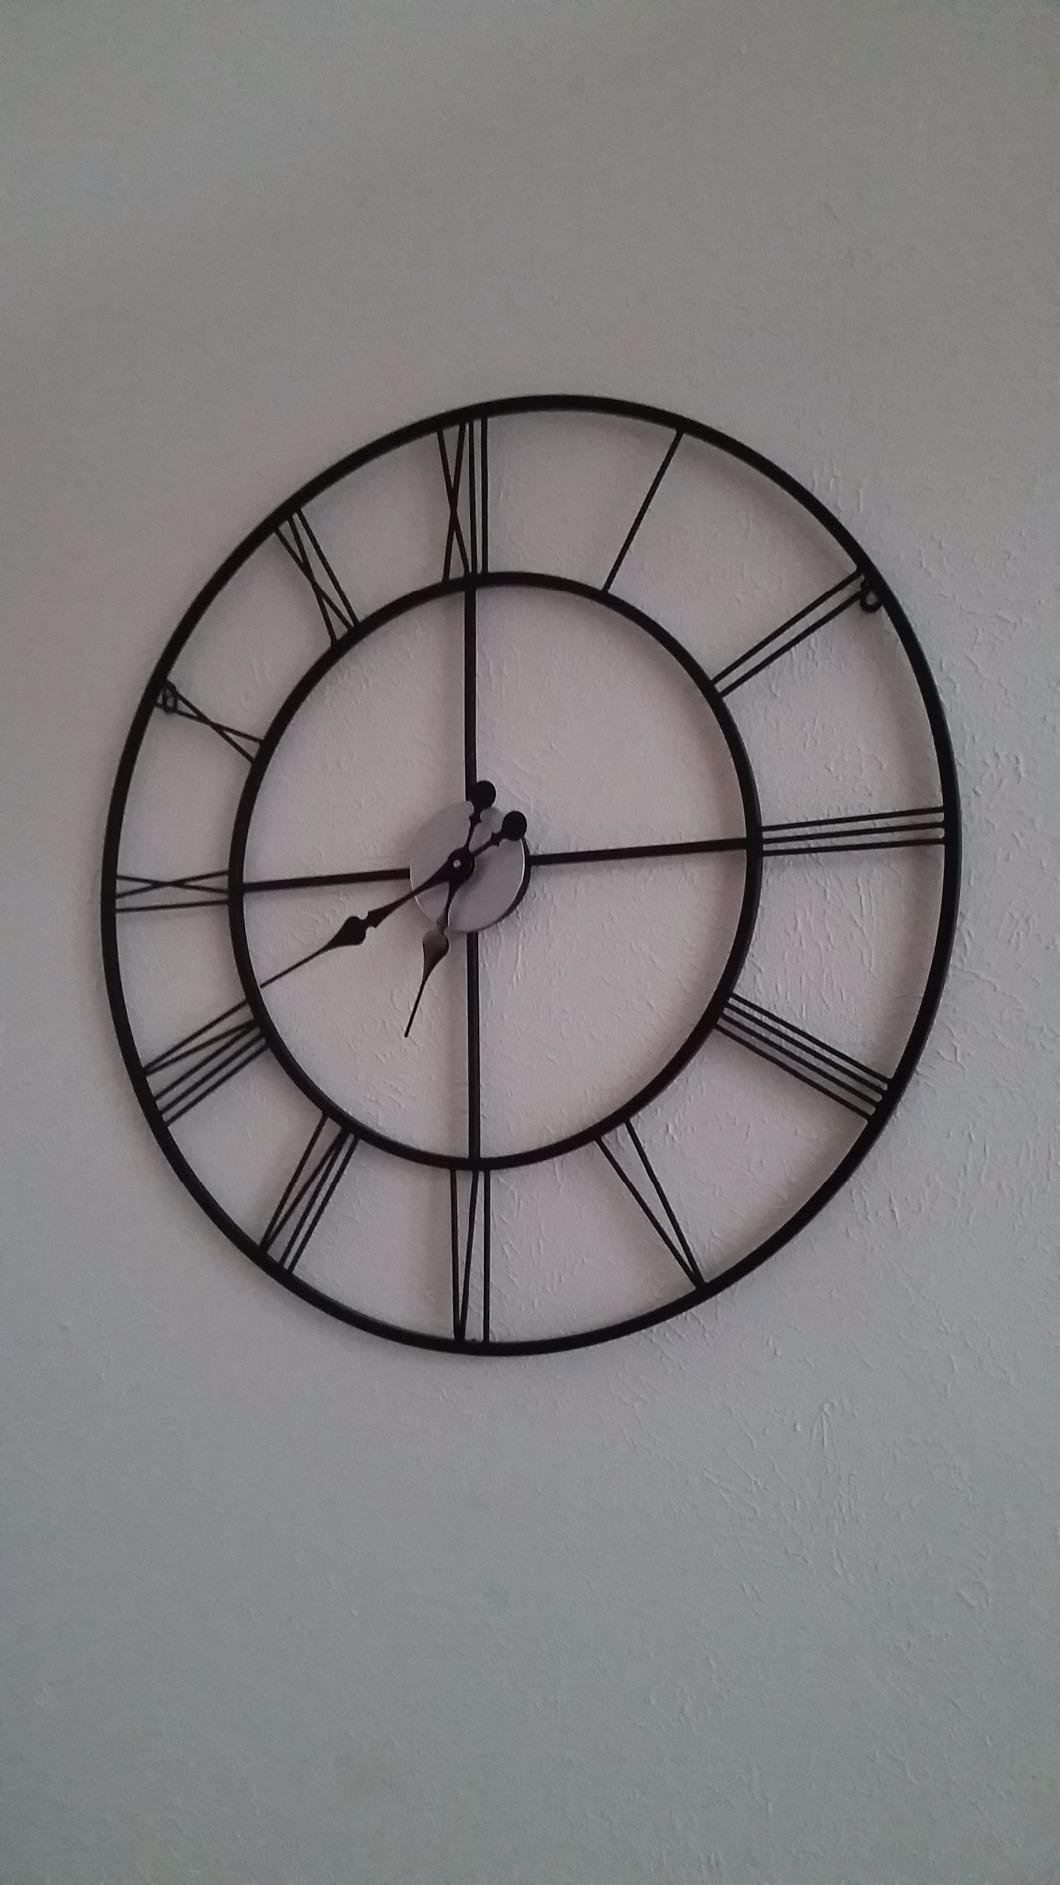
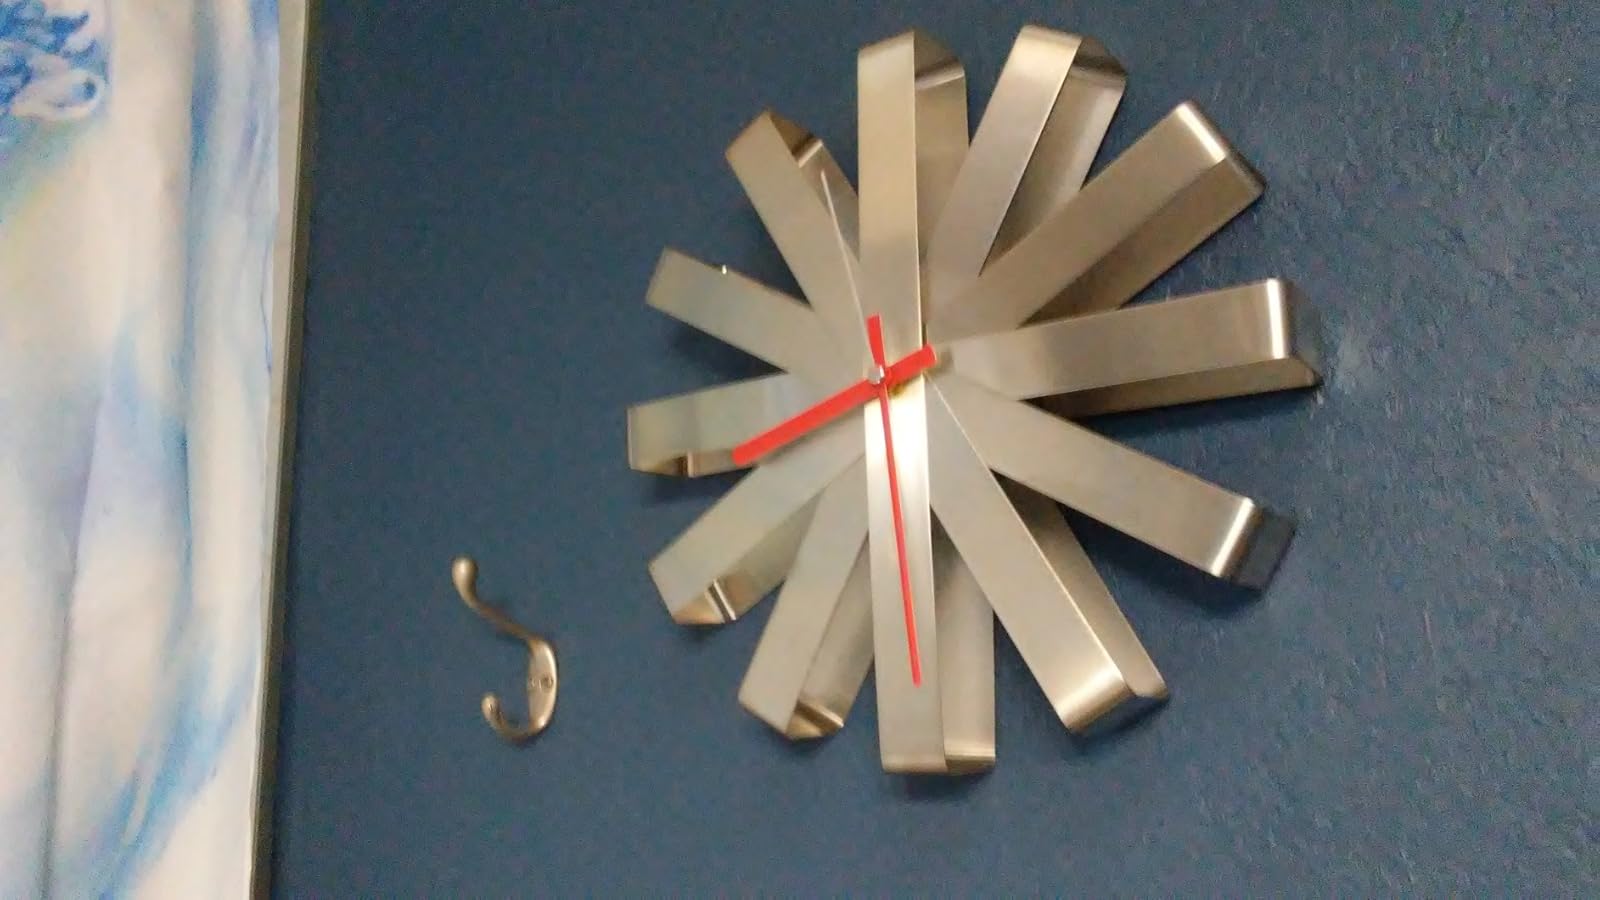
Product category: clock
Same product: no